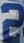
Number: 2